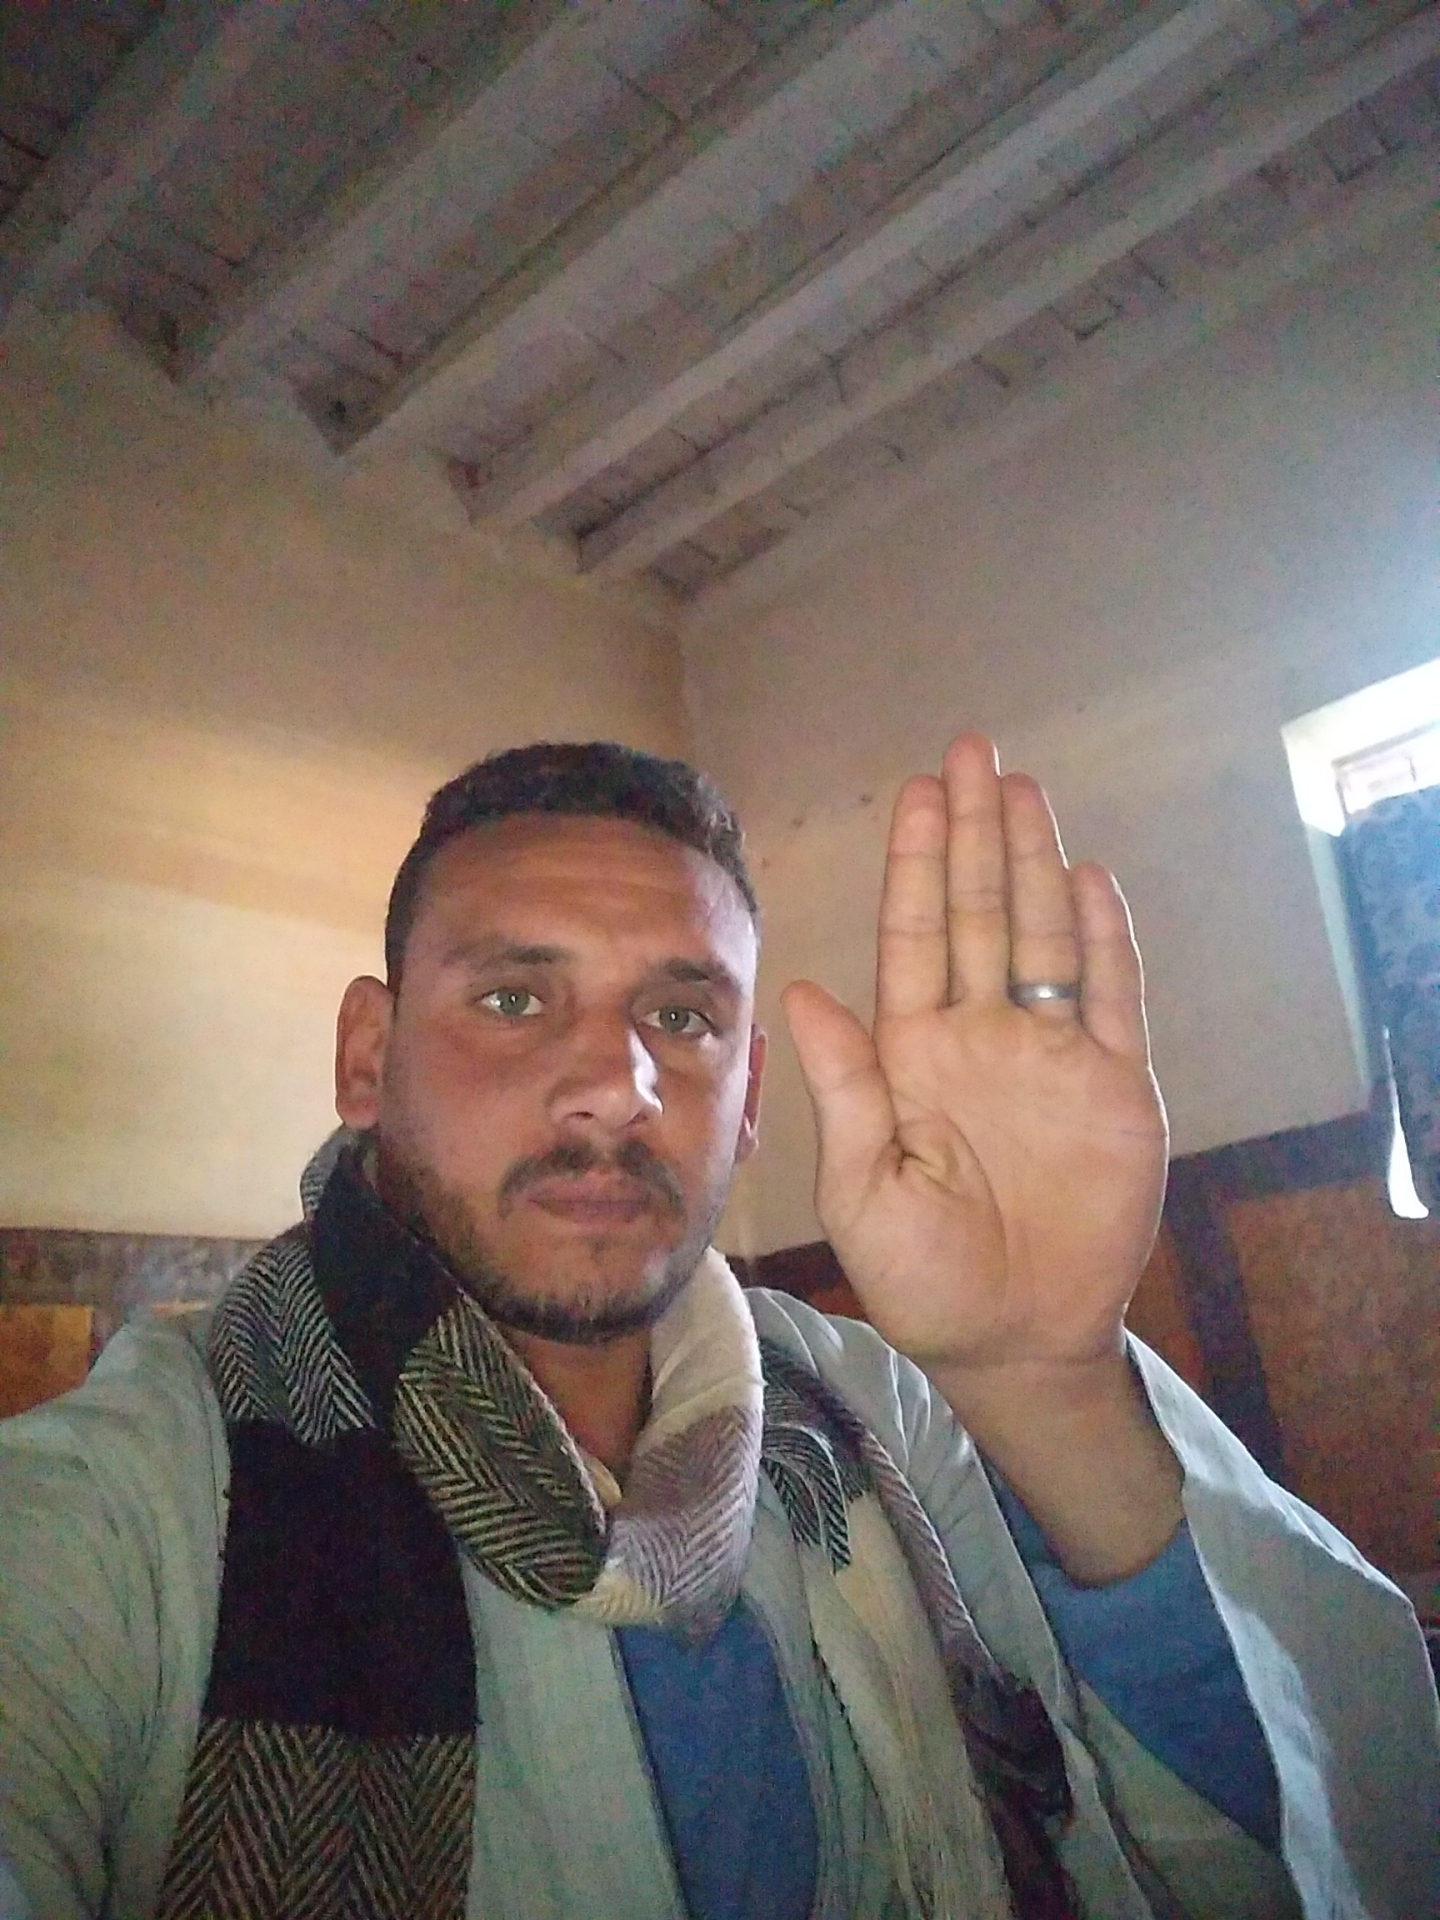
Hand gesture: stop